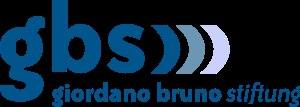
La Fondation Giordano Bruno est une fondation à but non lucratif allemande. Elle a été fondée en 2004 et prit son nom de Giordano Bruno, qui fut condamné pour hérésie et fut brûlé vif sur ordre de l'Église catholique romaine en 1600.